Big Bend (Florida)

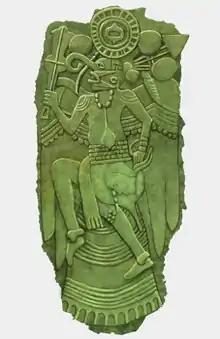
Illustration of a Southeastern Ceremonial Complex falcon dancer copper plate found in a burial mound at the Lake Jackson Mounds site

Archeological evidence from the Page–Ladson site on the Aucilla River suggests human presence in the Big Bend region began over 14,000 years ago, during the last ice age when sea level was up to lower than present. Members of the Clovis culture (known for their distinctive arrow points) and Norwood culture (known for introducing pottery) visited or occupied sites in the area. By the Woodland period around 1,000 BCE, many burial mounds and shell middens had been constructed, such as at Lake Jackson. There is evidence of habitation at the Crystal River Site by 500 BCE, and the site was possibly inhabited for 1,600 years – one of the longest continually occupied sites in Florida.